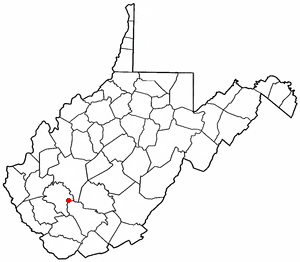
La ville américaine de Whitesville est située dans le comté de Boone, dans l’État de Virginie-Occidentale. Lors du recensement de 2000, sa population s’élevait à 520 habitants.